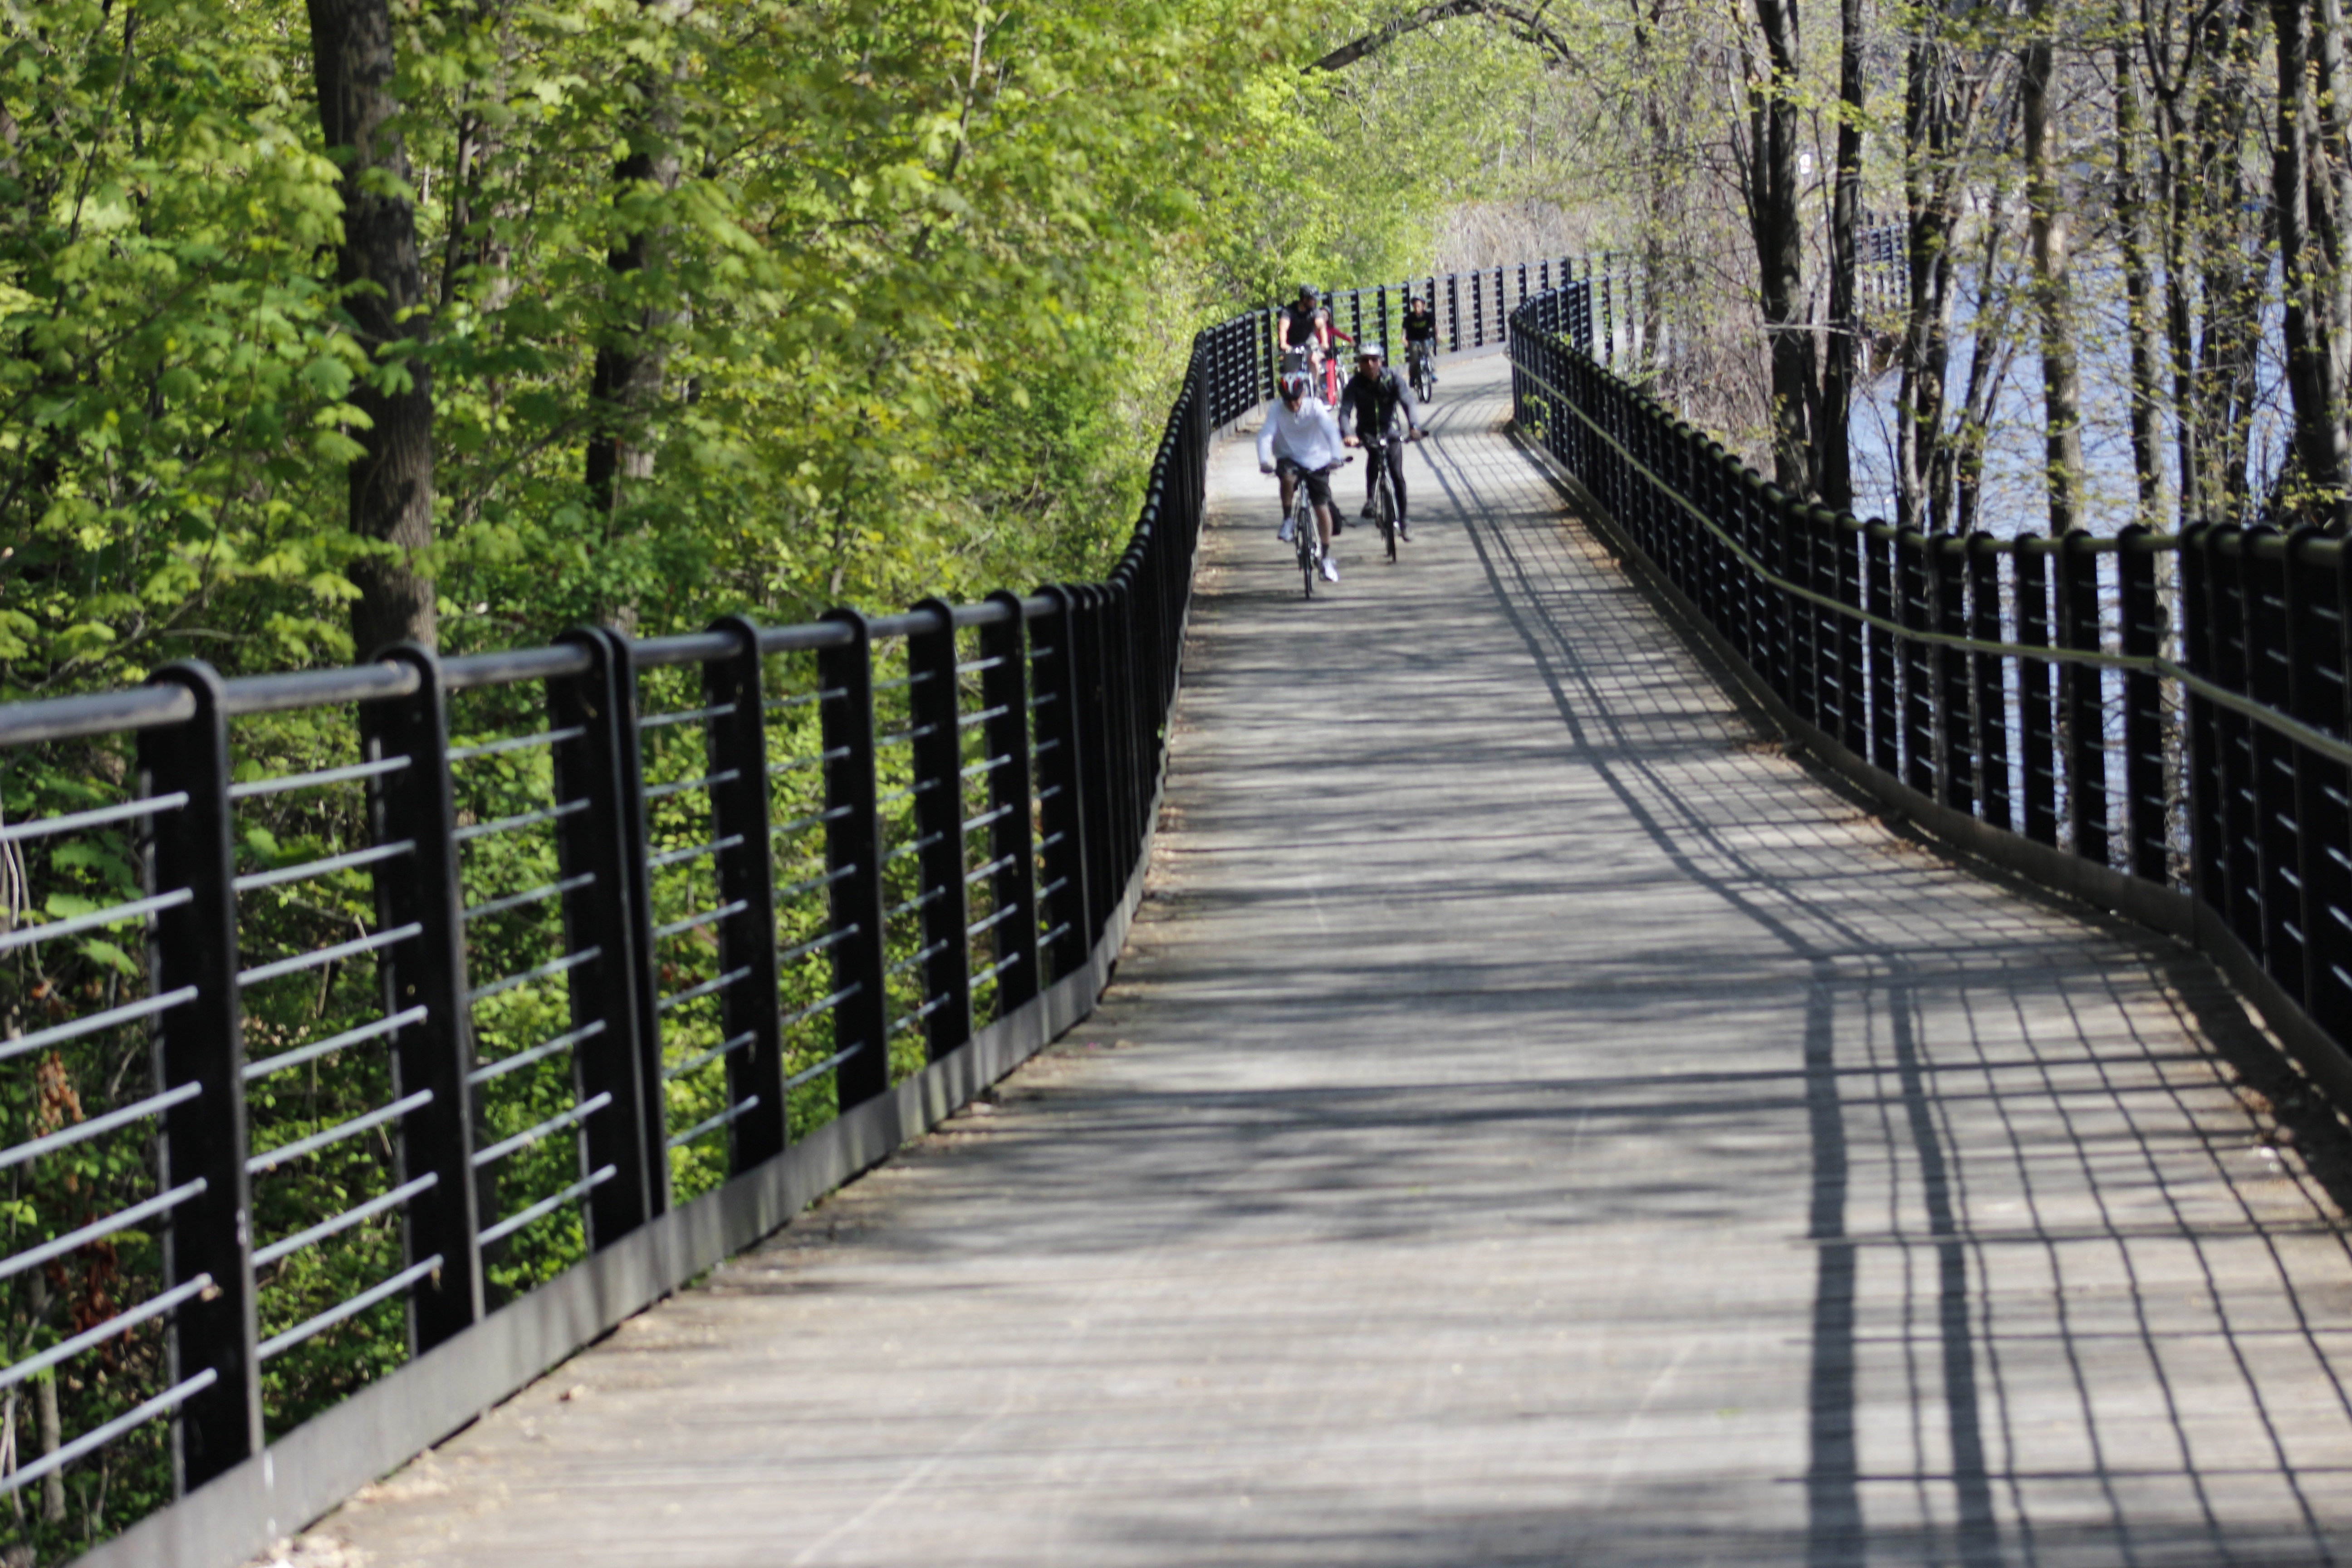
path, fence, boardwalk, wood, bridge, walkway, scenic, natural, park, tourism, waterway, outdoor structure